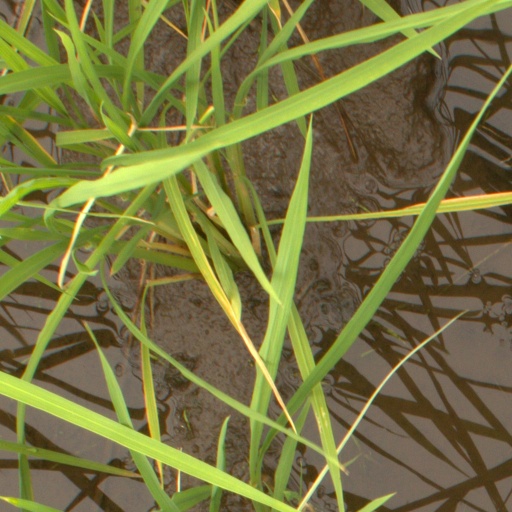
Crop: rice